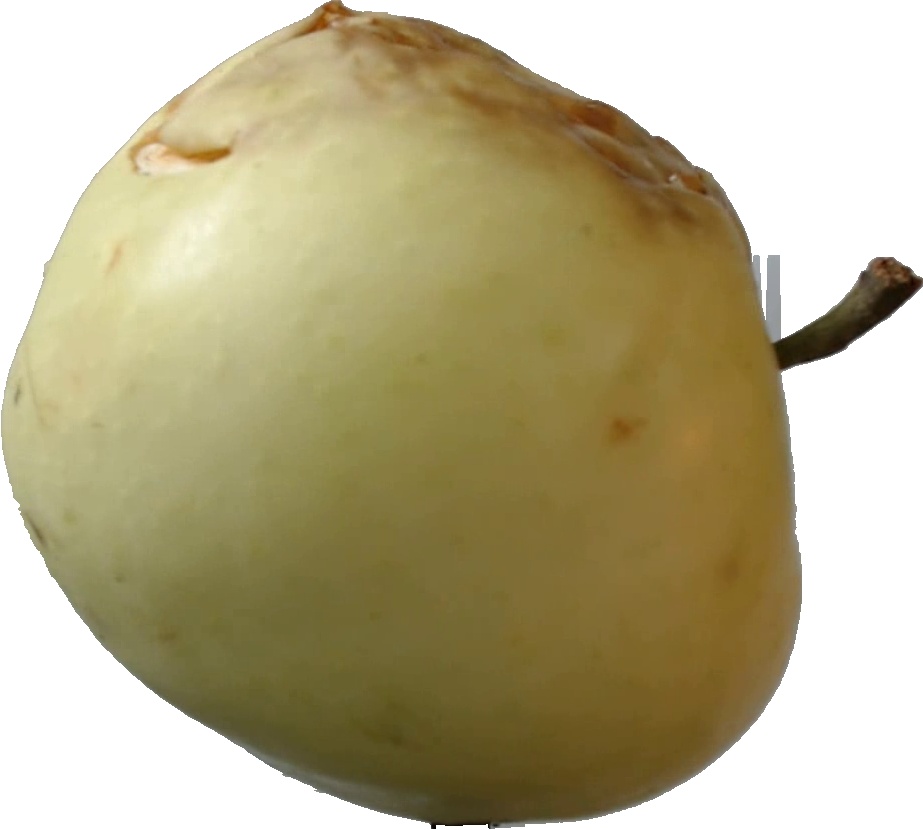
Label: apple_hit_1